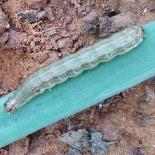
Crop: Onion
Condition: caterpillar-p